Mohali

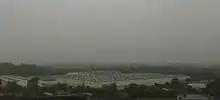
Clouds and downpour at Godrej, Mohali during mid-April 2015

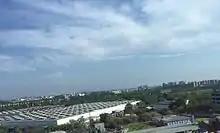
Godrej Mohali clean skies

Sahibzada Ajit Singh Nagar has a sub-tropical continental monsoon climate characterised by a seasonal rhythm: hot summers, slightly cold winters, unreliable rainfall and great variation in temperature. In winter, frost sometimes occurs during December and January. The average annual rainfall is recorded at . The city also receives occasional winter rains from the west.